Varniai Bridge

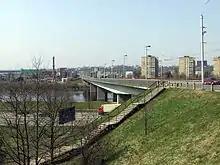
Varnių Bridge facing Vilijampolė

Varnių Bridge is a bridge across the Neris River, that connects Vilijampolė and Žaliakalnis districts of Kaunas, Lithuania. It was built in 1983. The bridge is 328 meters long and approximately 25 meters wide. It carries six lanes of automobile traffic, with three lanes in each direction. Before World War II, neighbourhoods of Vilijampolė and Žaliakalnis were connected by temporary Eiguliai bridge.